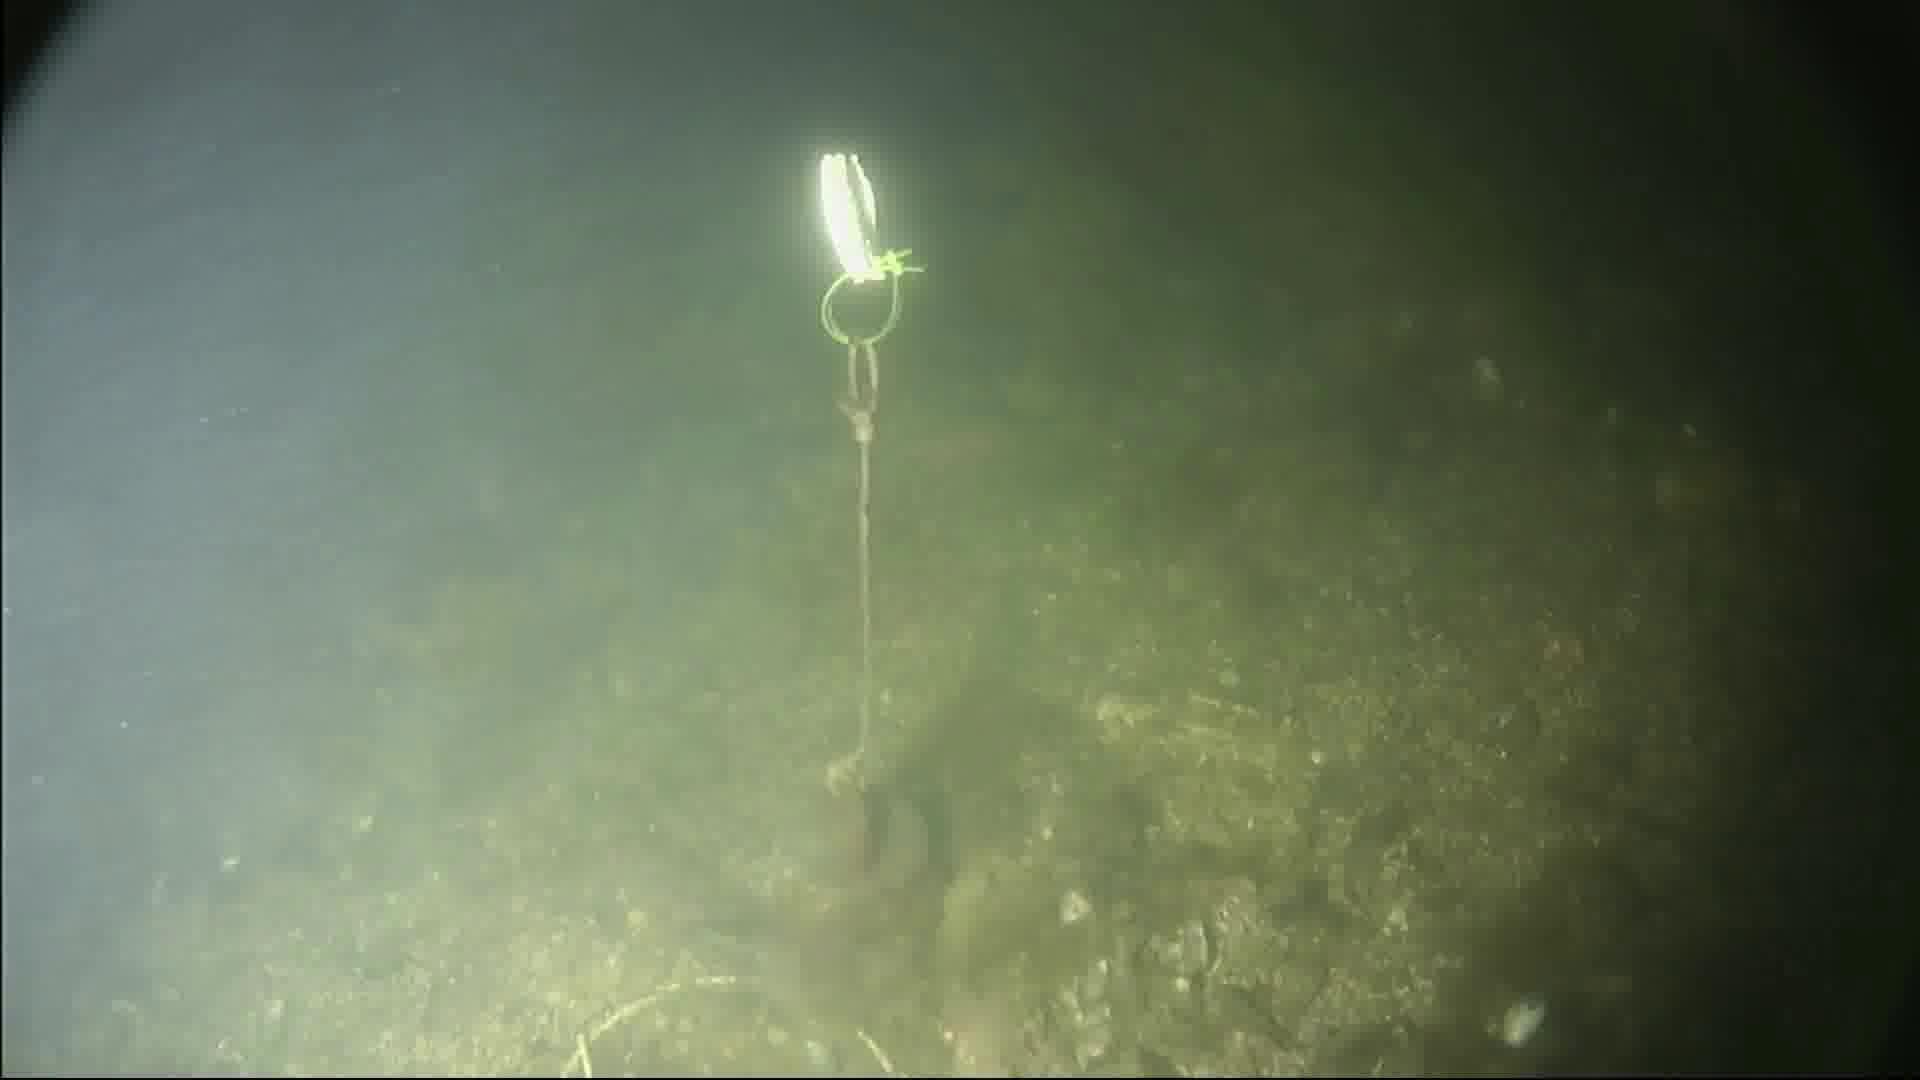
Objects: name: fish
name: crab